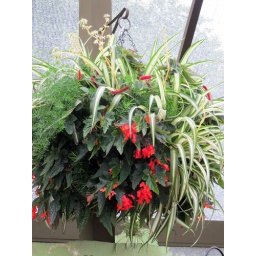
hanging basket in butterfly house at epcot